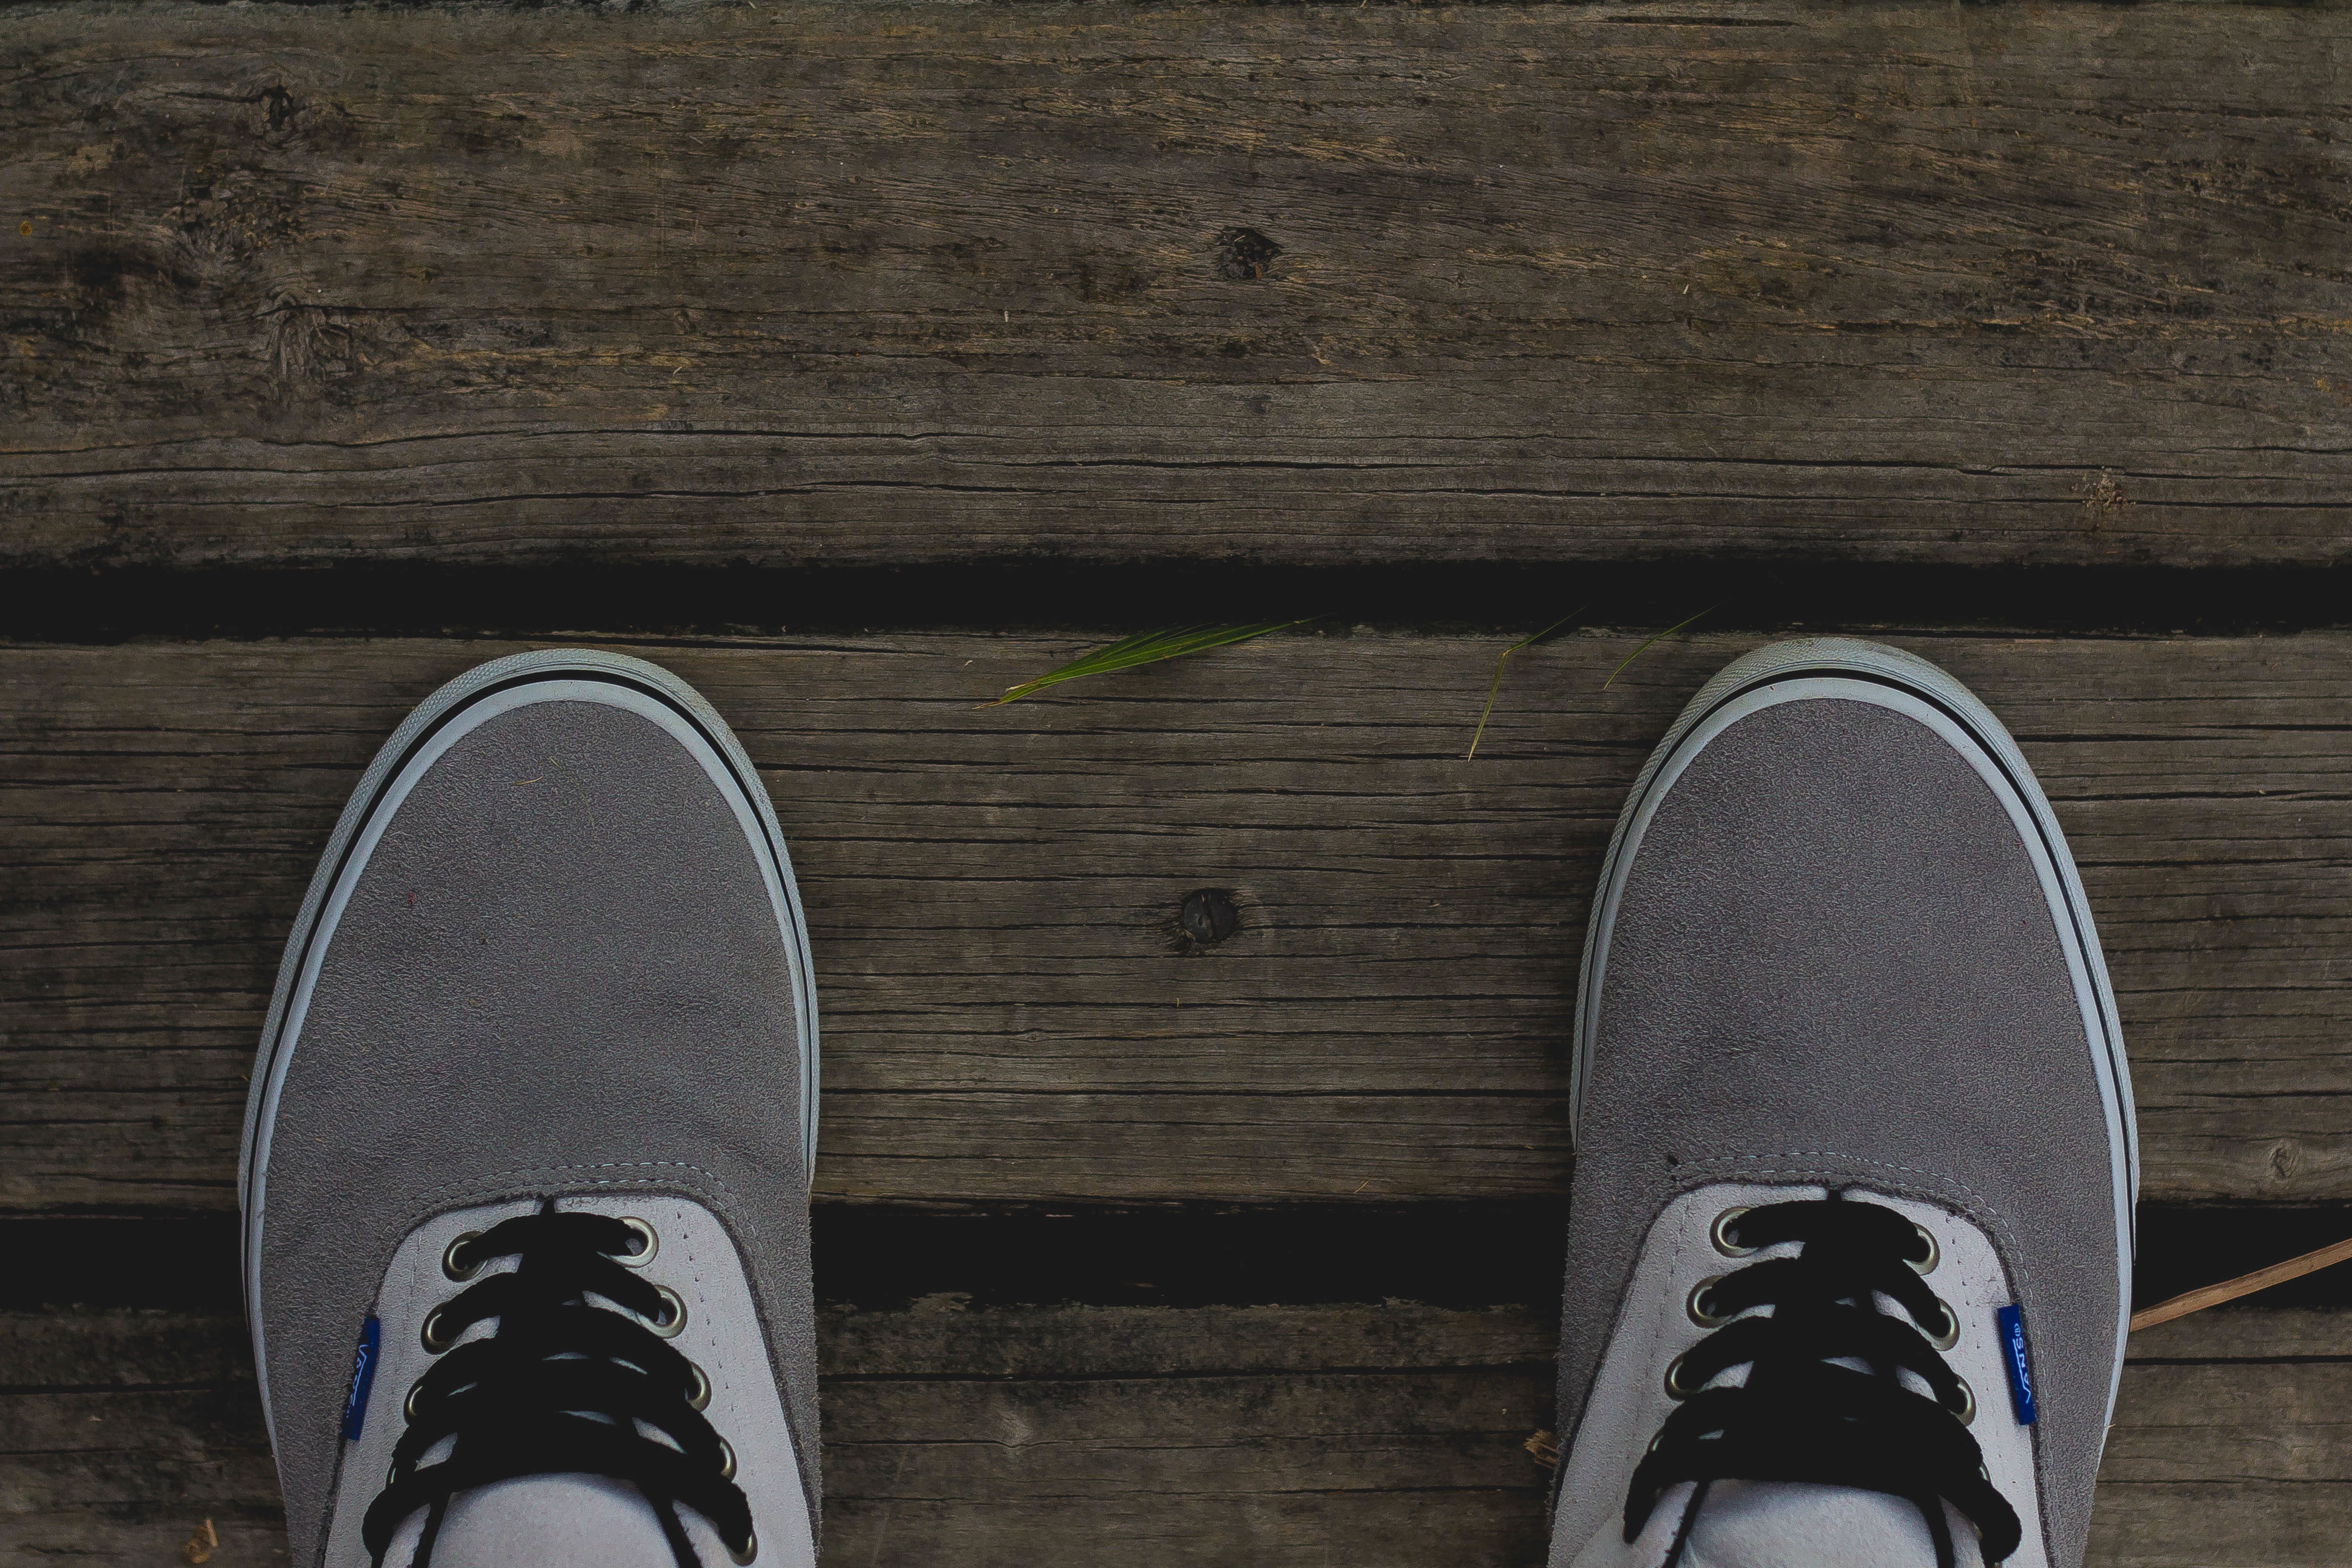
shoe, white, wall, blue, black, footwear, shape, man made object